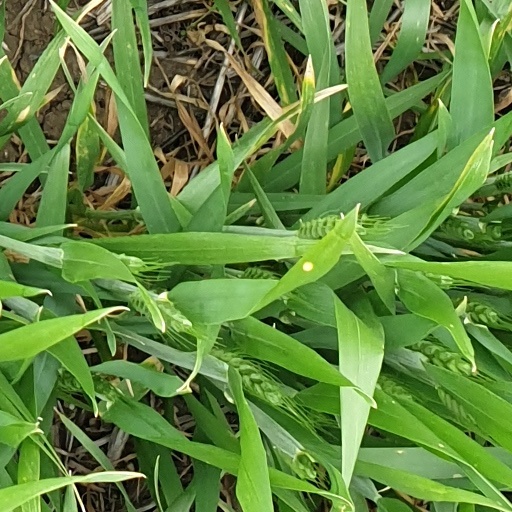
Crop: wheat